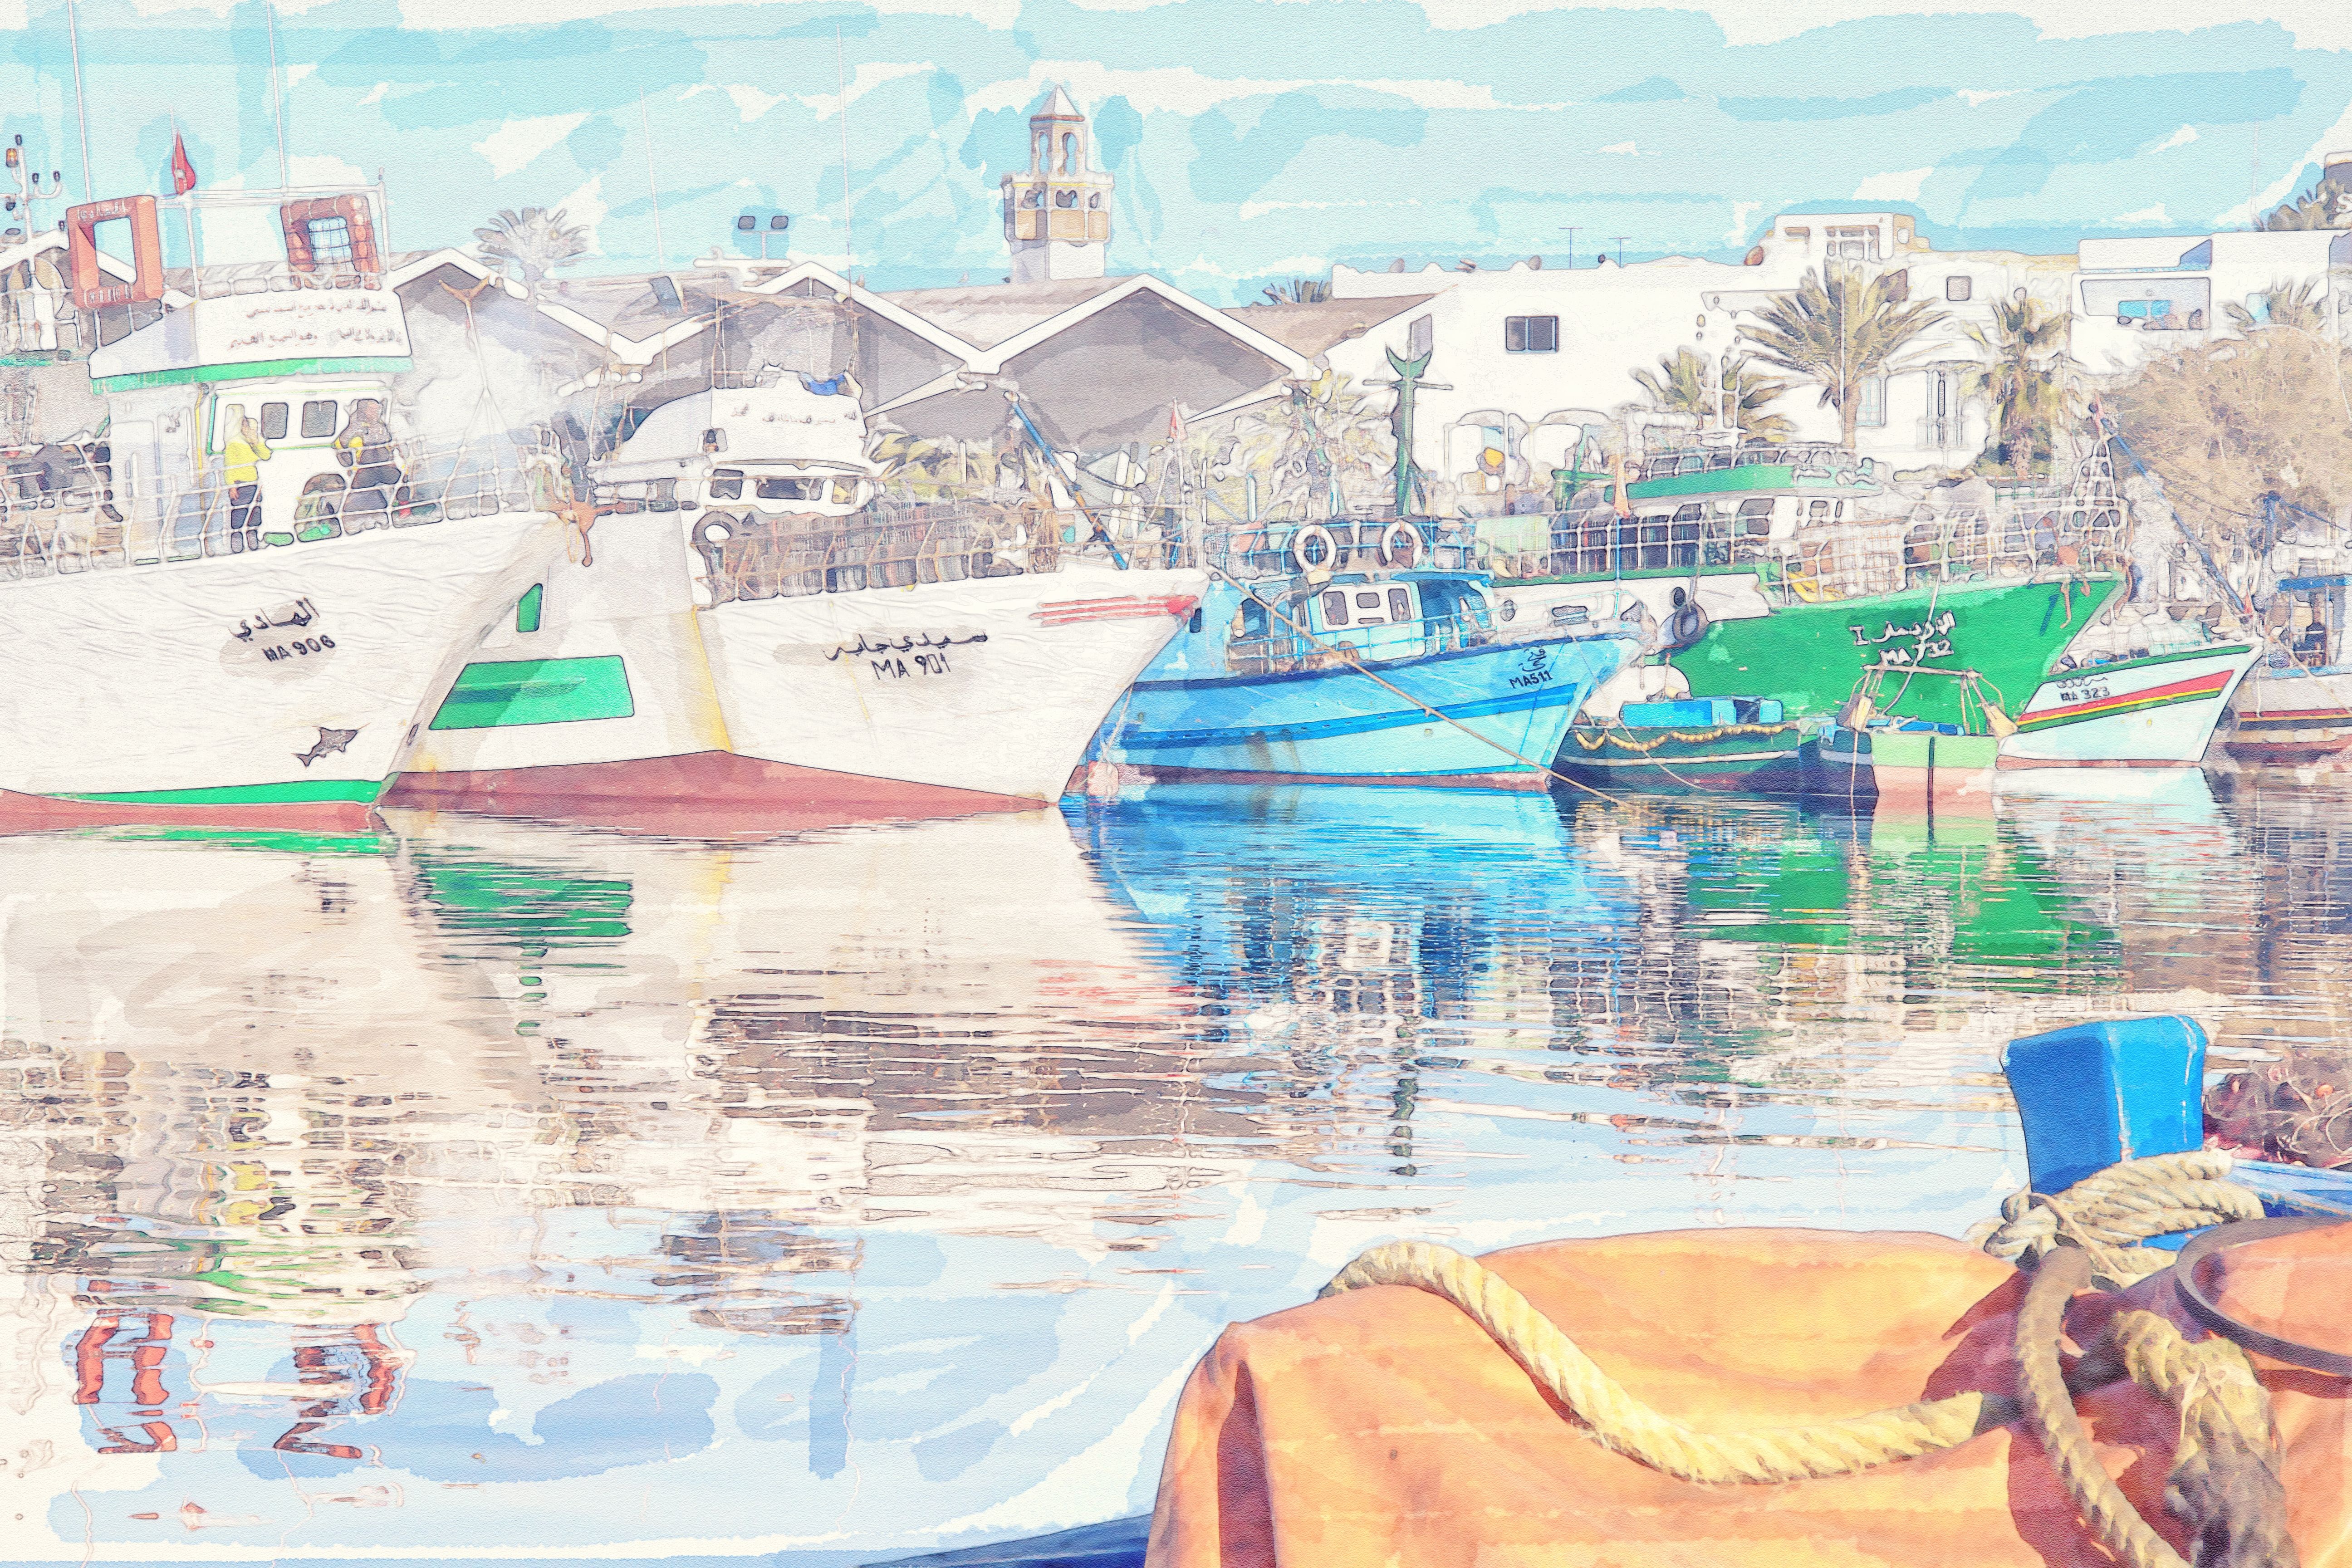
beach, landscape, sea, coast, water, nature, sand, ocean, silhouette, light, cloud, sky, sun, sunrise, sunset, morning, wave, dawn, summer, vacation, travel, evening, orange, reflection, red, vehicle, tropical, color, weather, holiday, bay, island, blue, port, colorful, yellow, tourism, season, waterway, painting, scene, vietnam, beautiful landscape, watercolor paint, sunset background, phu quoc